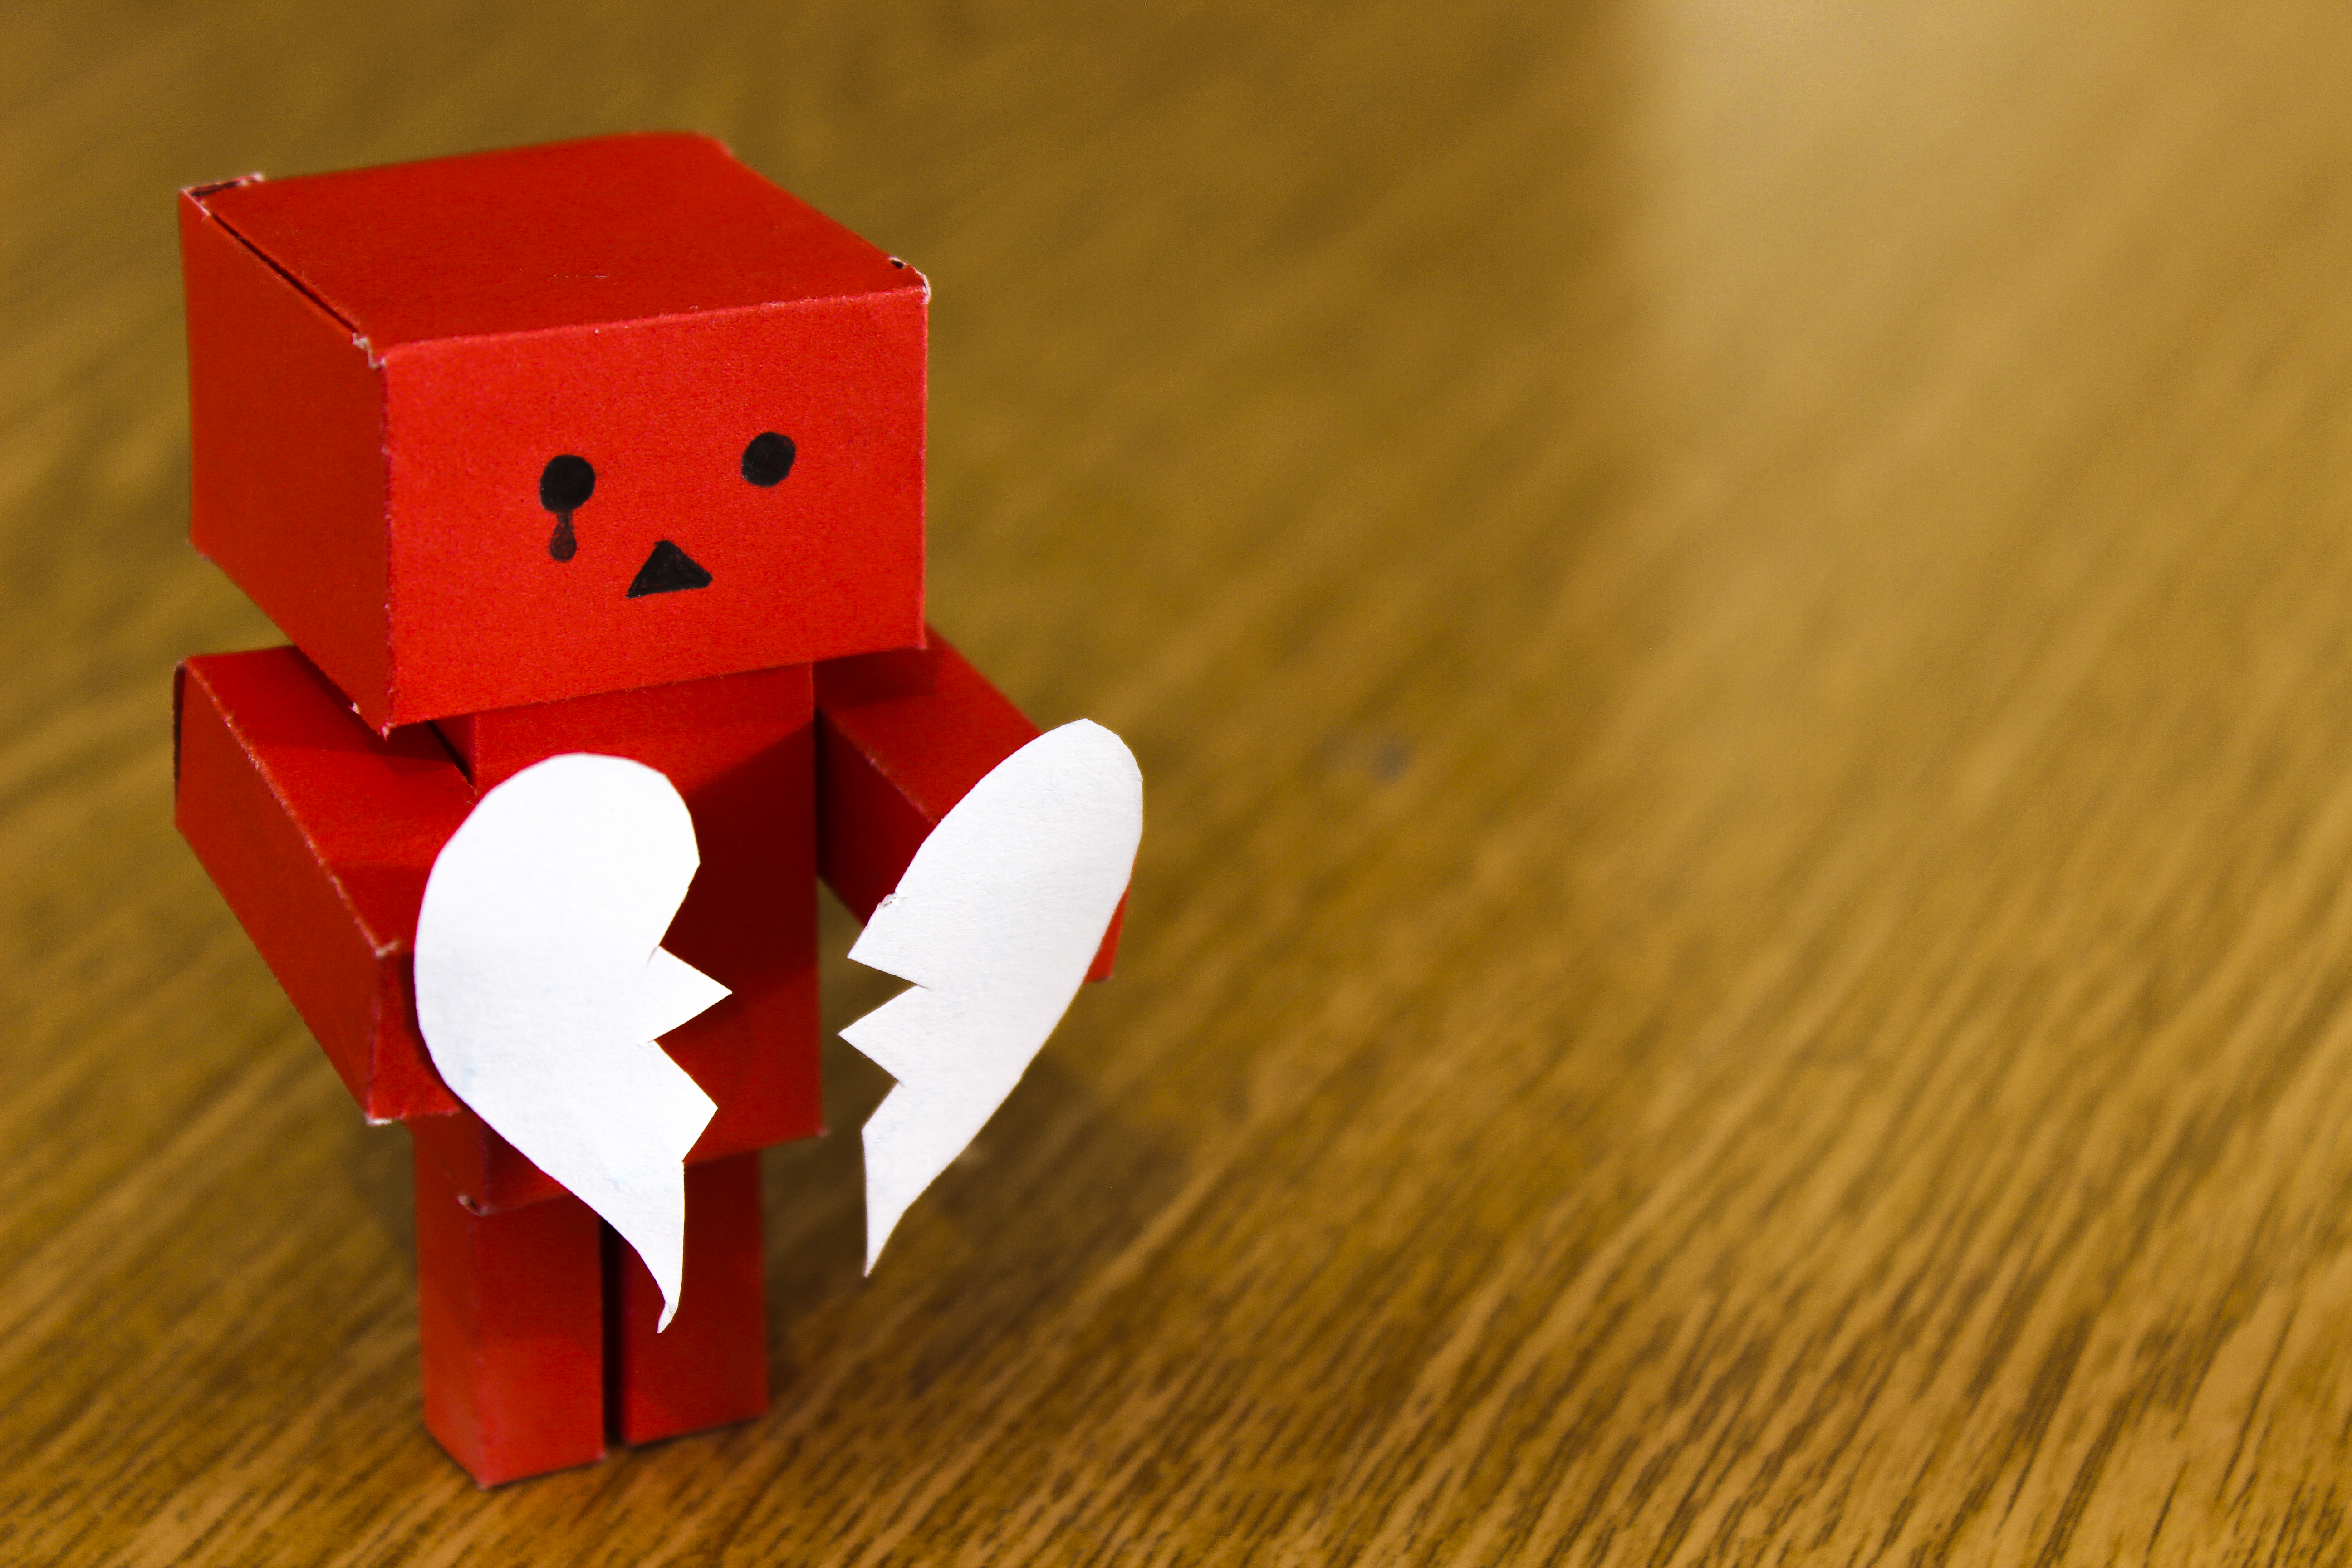
number, love, heart, red, broken, toy, cry, sad, art, crying, origami, unhappy, macro photography, origami paper